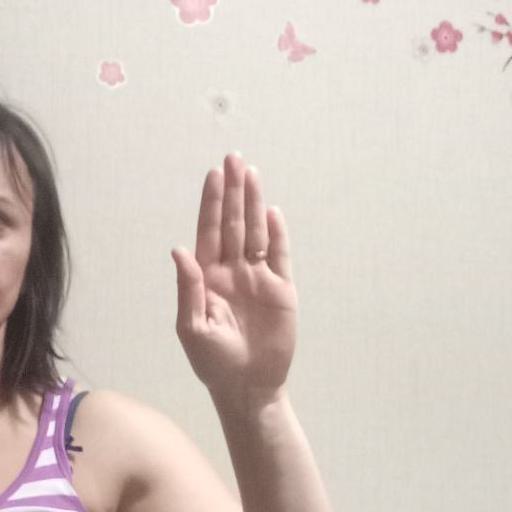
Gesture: stop